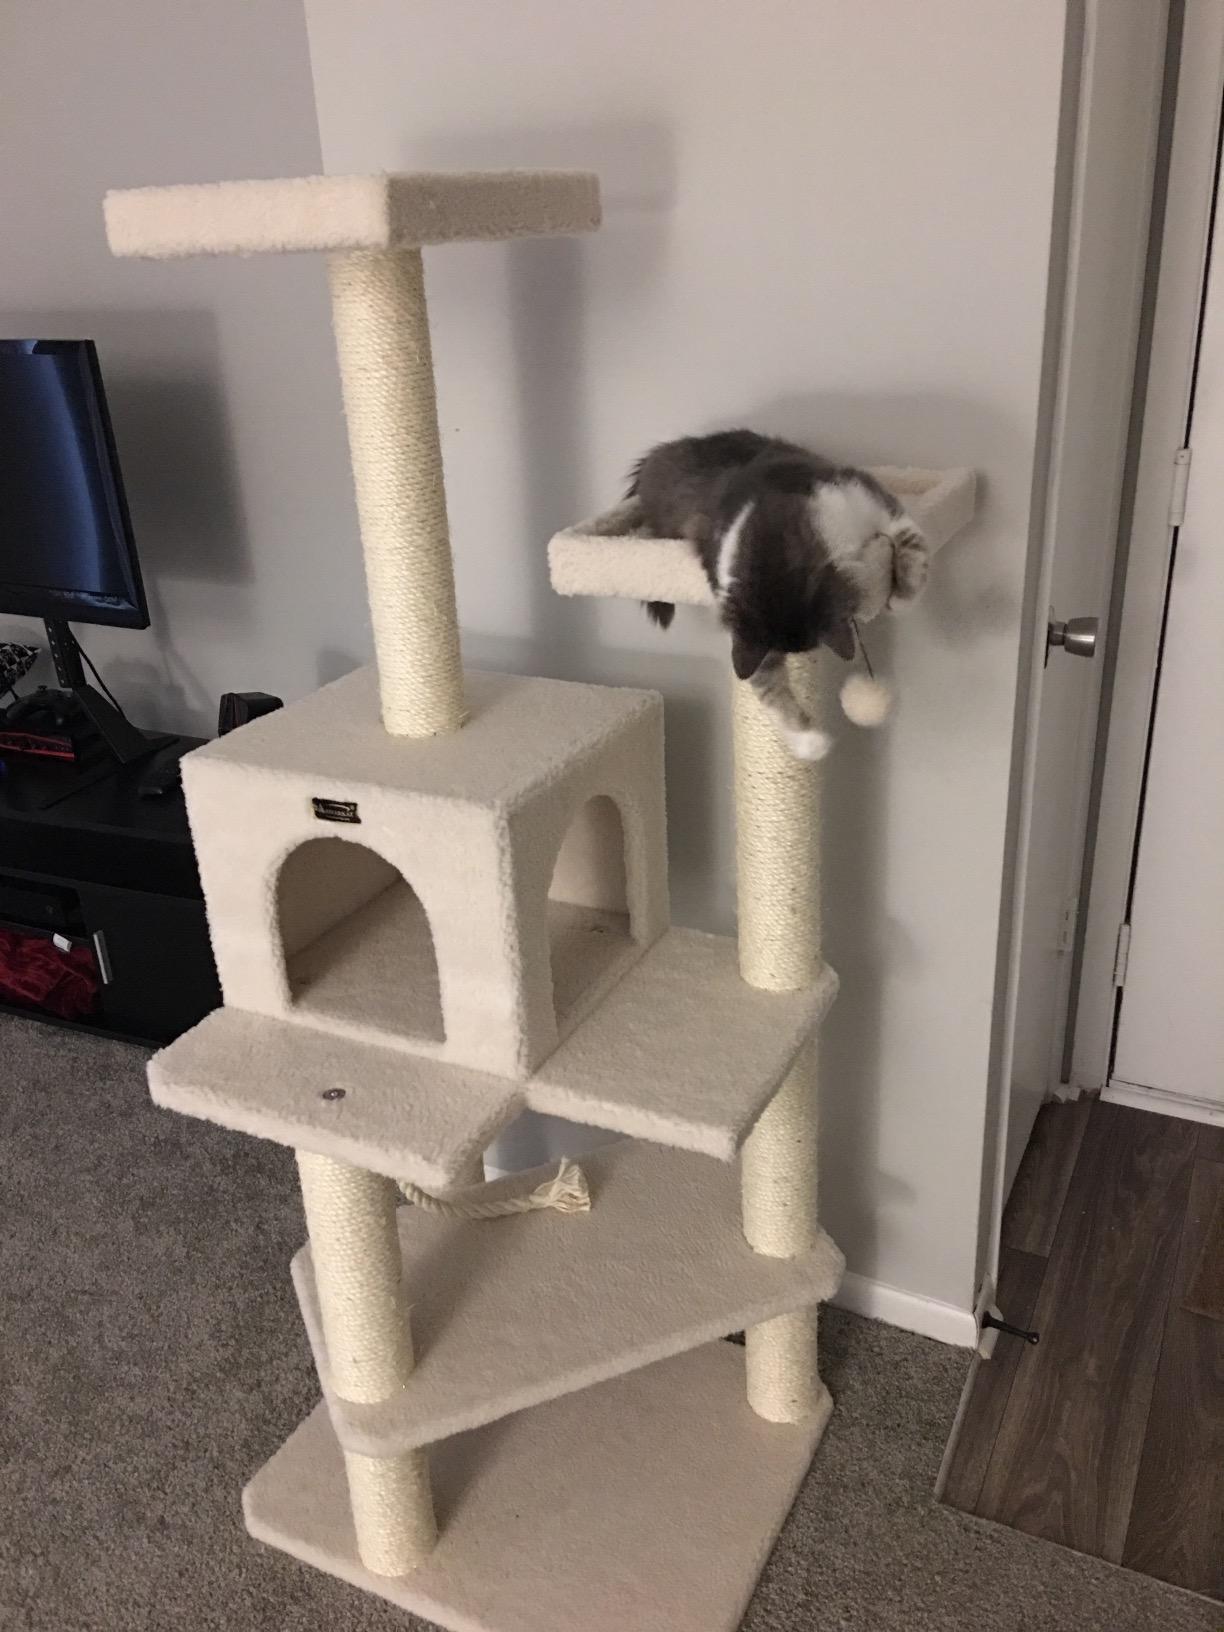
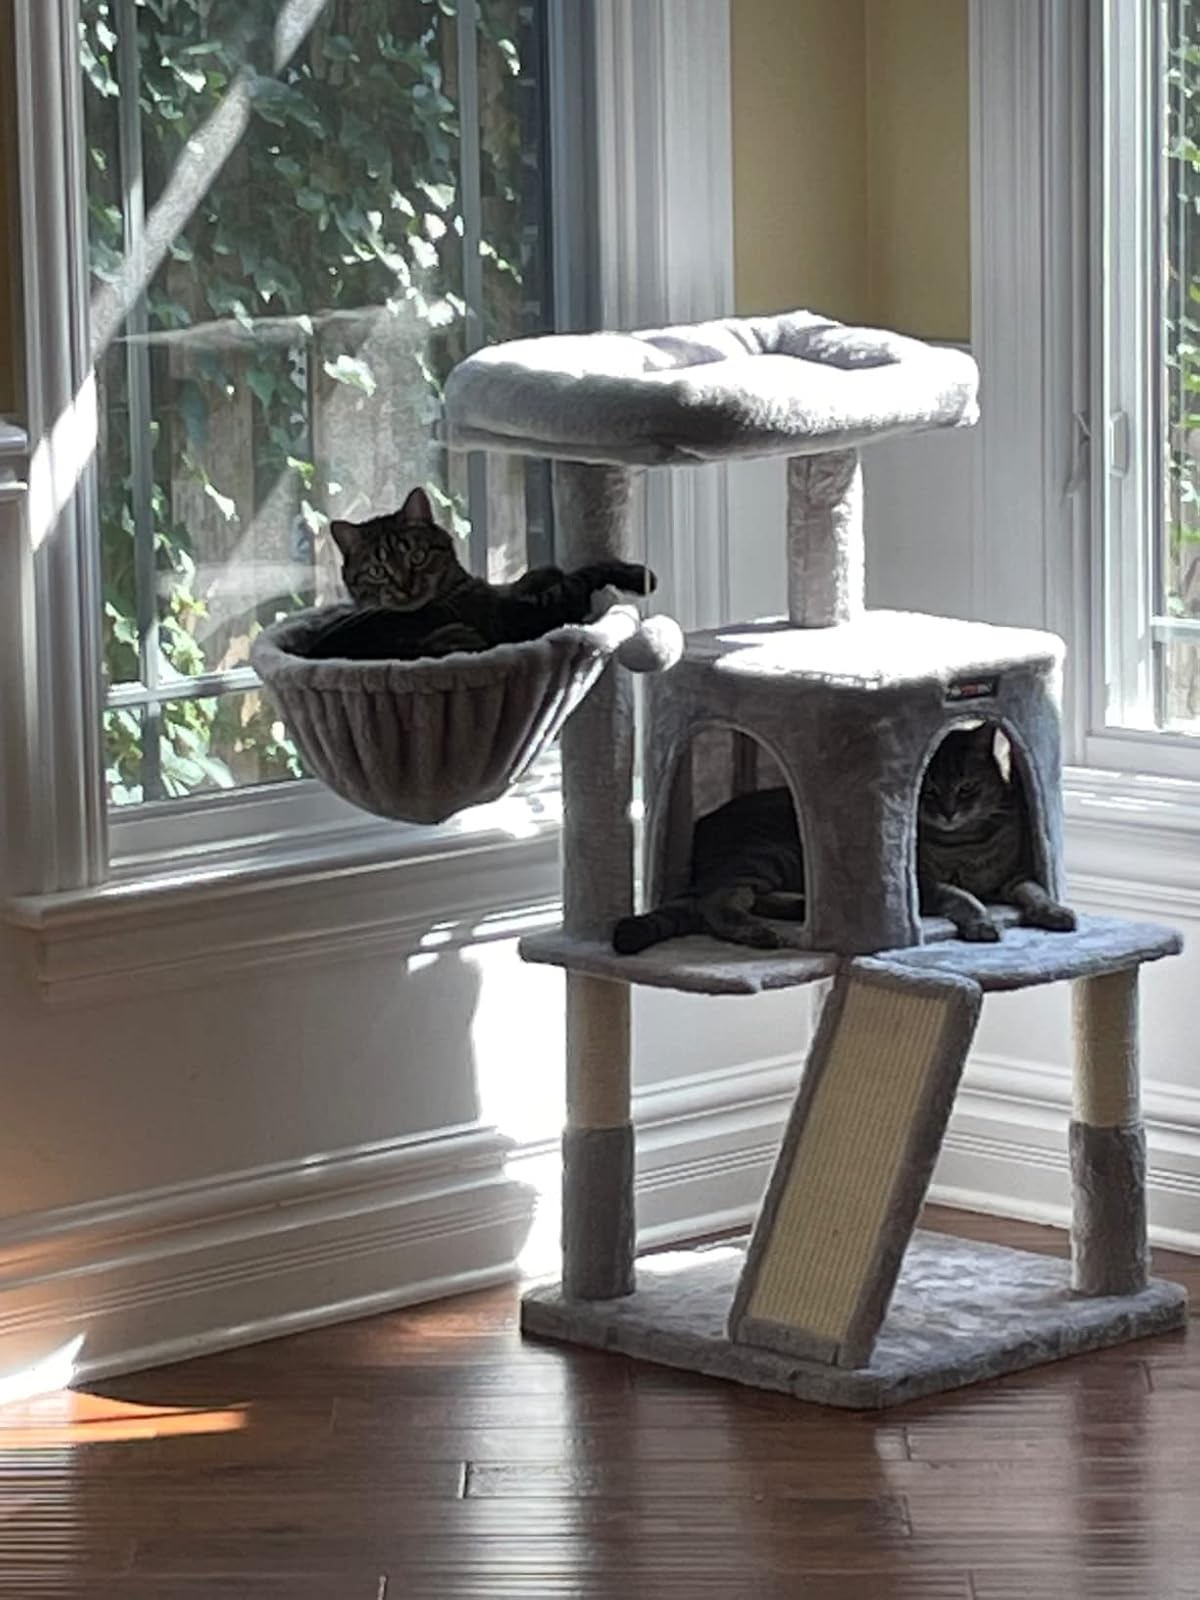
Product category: items_cat tree
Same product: no